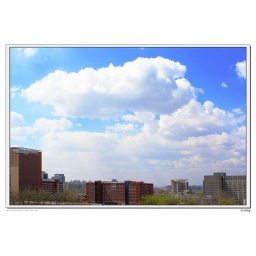
April7,2007.The sky above Beijing is blue blue blue.